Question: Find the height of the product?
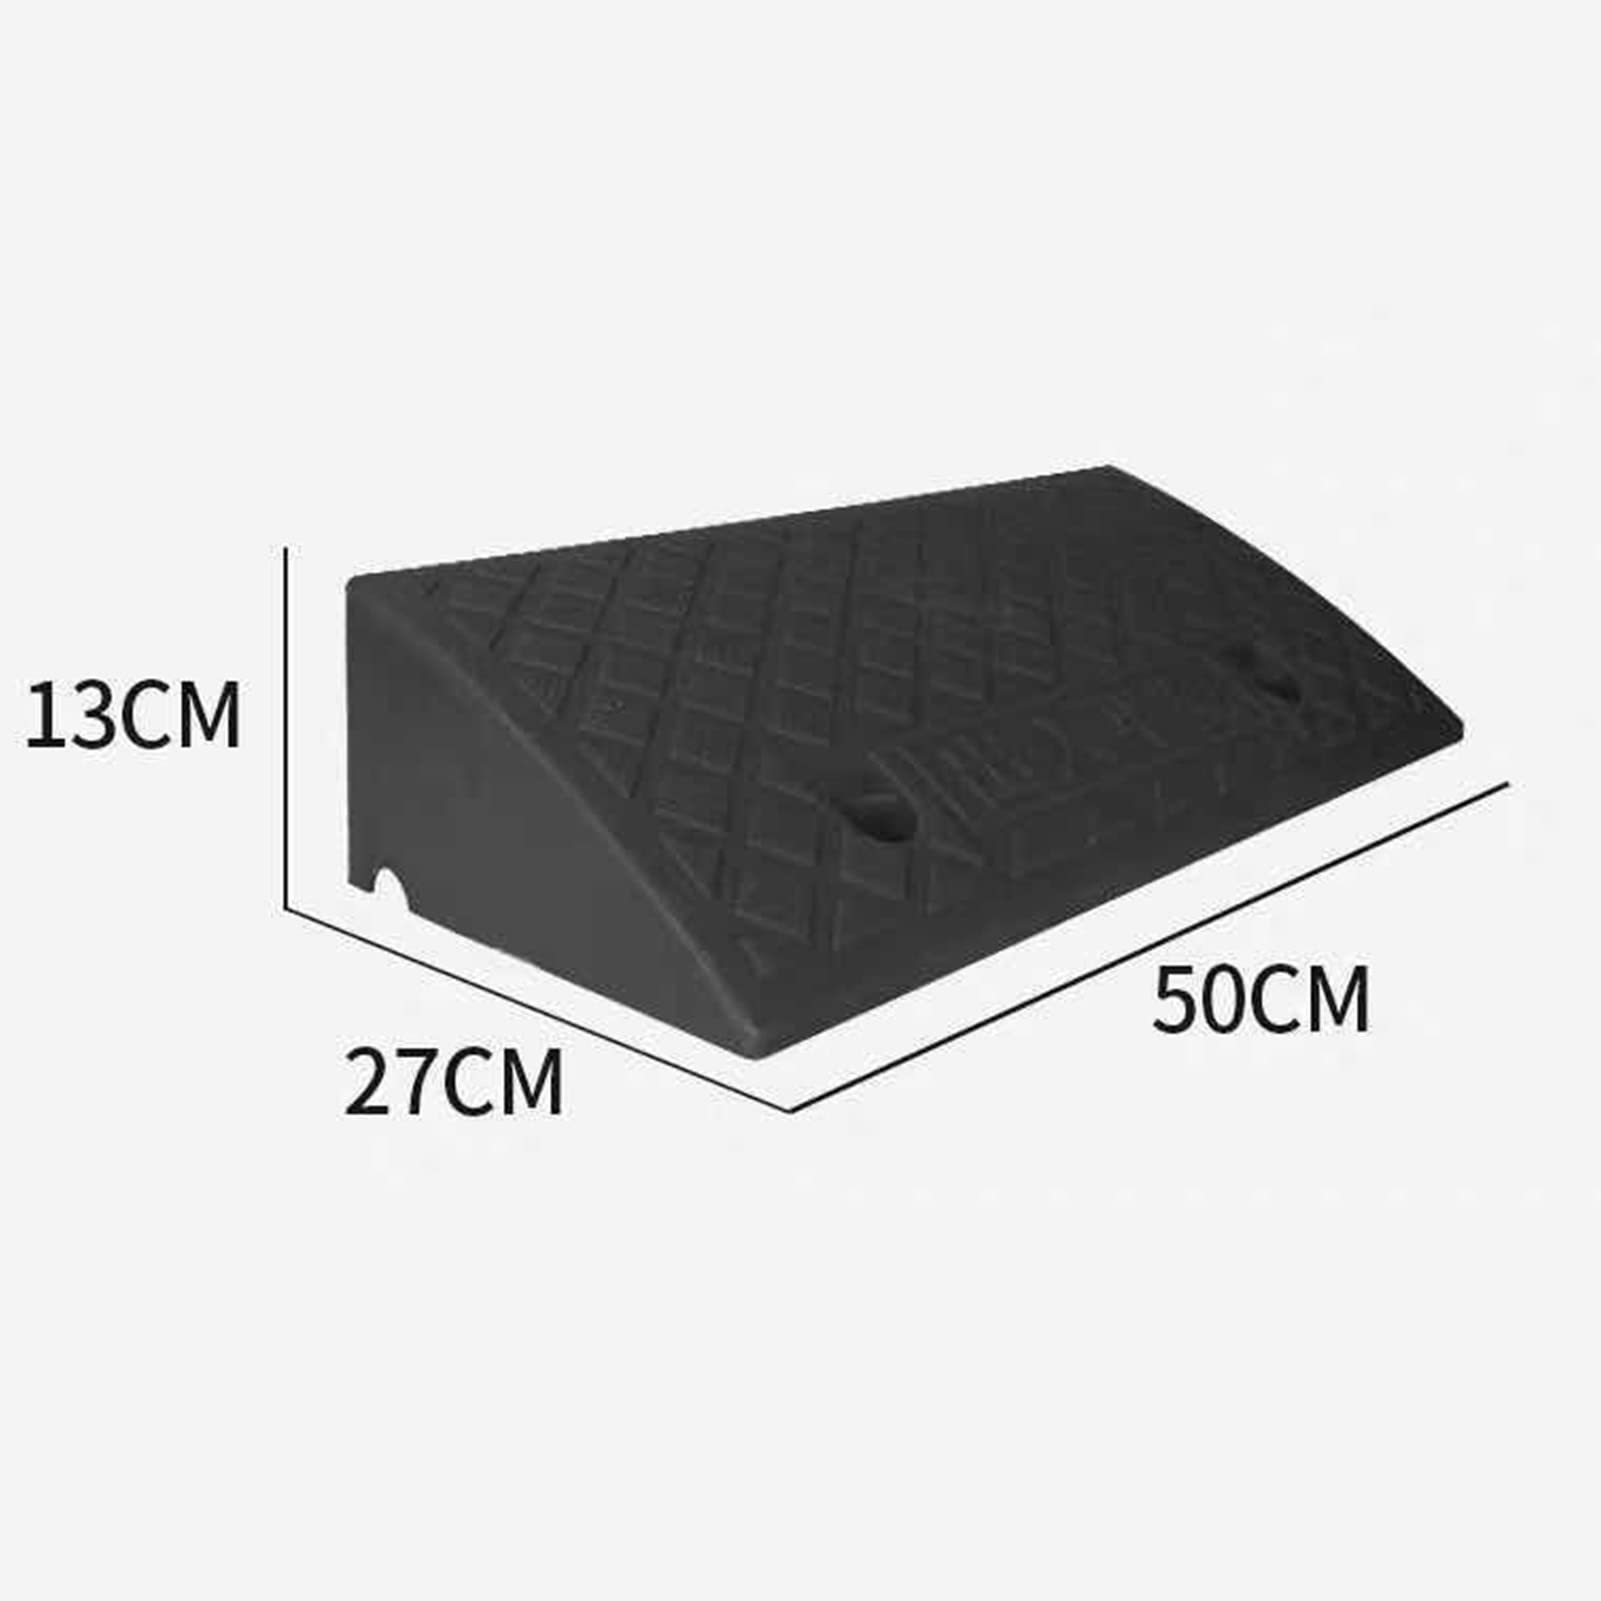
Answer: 13.0 centimetre